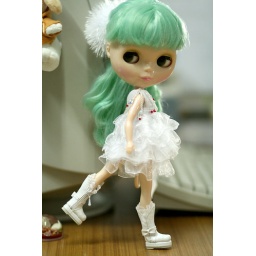
Lily in white dress 3